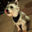
Label: dog